ExpressJet

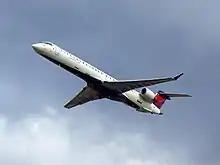
ExpressJet CRJ900 operating as Delta Connection

As talks with United Airlines of a potential purchase gained momentum in August 2017, Delta Air Lines terminated its contract with ExpressJet. The fleet of CRJ900 aircraft it operated (but were owned by Delta) were transferred to Endeavor Air. American Airlines terminated their contract with ExpressJet in May 2018, marking ExpressJet's permanent exit from American Eagle-branded flights as of January 5, 2019.